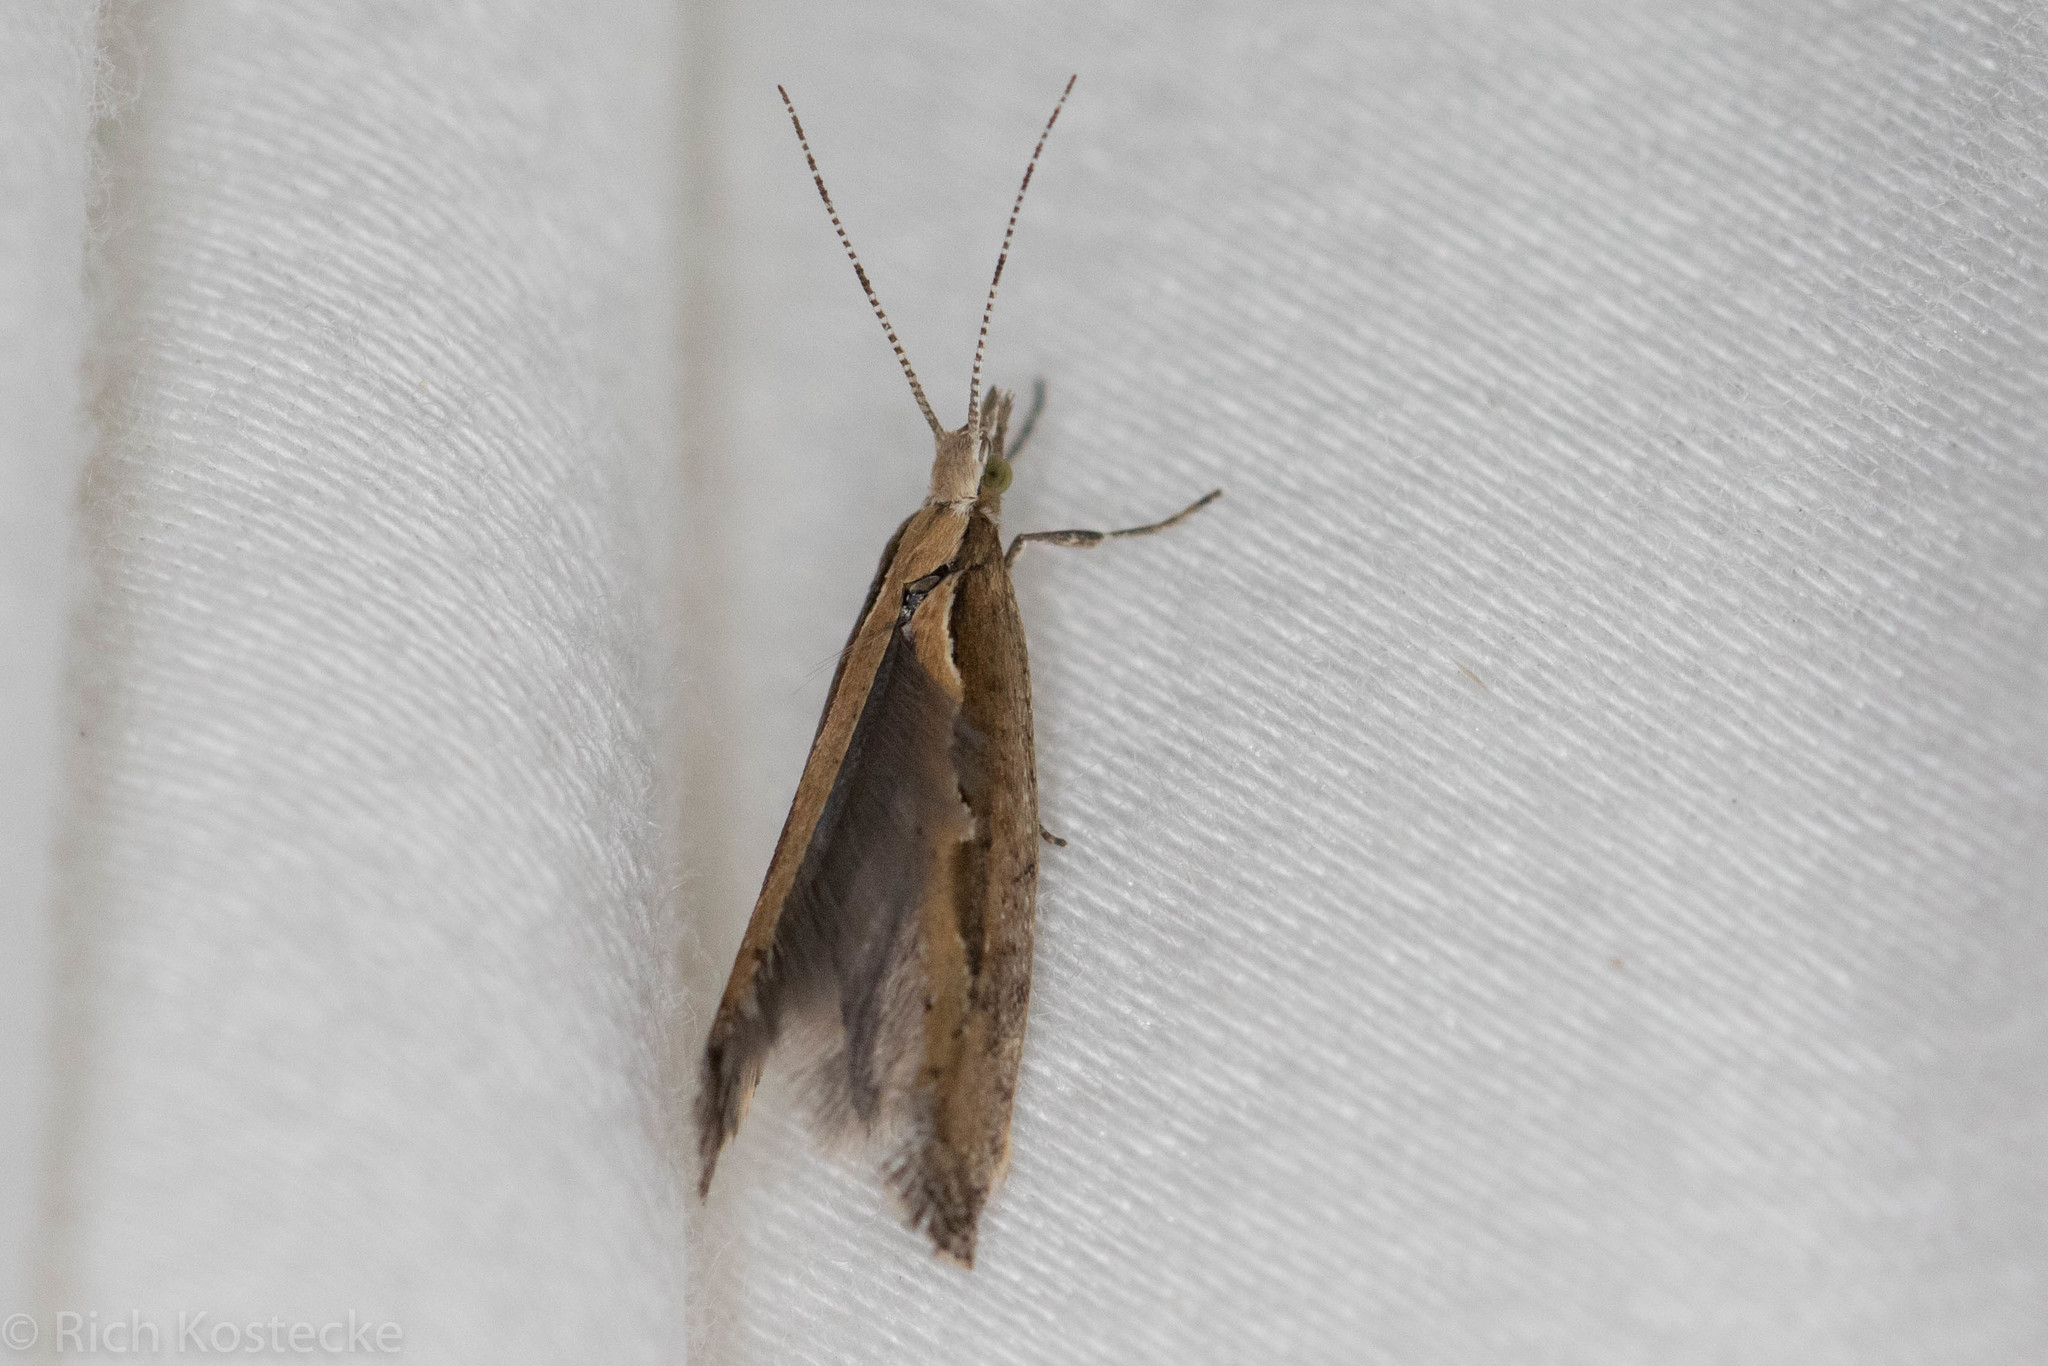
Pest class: diamondback_moth